BattleSphere

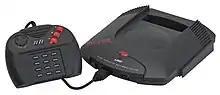
"BattleSphere" was conceptualized in 1993 and entered production in 1994 but it was not published until 2000, after the Atari Jaguar was declared as an open platform by Hasbro Interactive

"BattleSphere" was the first Atari Jaguar title by 4Play (previously Phalanx Software), a team led by Douglas Engel, Scott Le Grand, Stephanie Wukovitz, and Tom Harker. Engel and Le Grand had previously written games for the Atari 8-bit computers such as "Rocks!" (1987) and "Death Run" respectively. The four acted as co-designers, with Wukovitz providing music using an audio engine created by Engel, who also provided most of the artwork. Engel, Le Grand, and Wukovitz also served as co-programmers. Harker designed the CatBox peripheral, and provided 4Play with necessary software and hardware components.